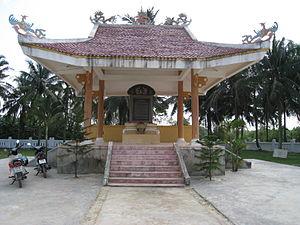
Le massacre de My Trach est un massacre perpétré par l'armée française au village de Mỹ Trạch, dans le district de Lệ Thủy, province de Quảng Bình pendant la guerre d'Indochine.